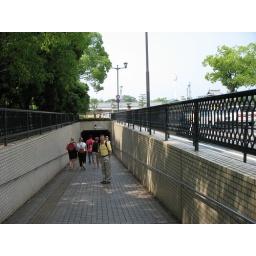
Headed underground to a sidewalk under the road - we're going over, under, across all the roads we can find!